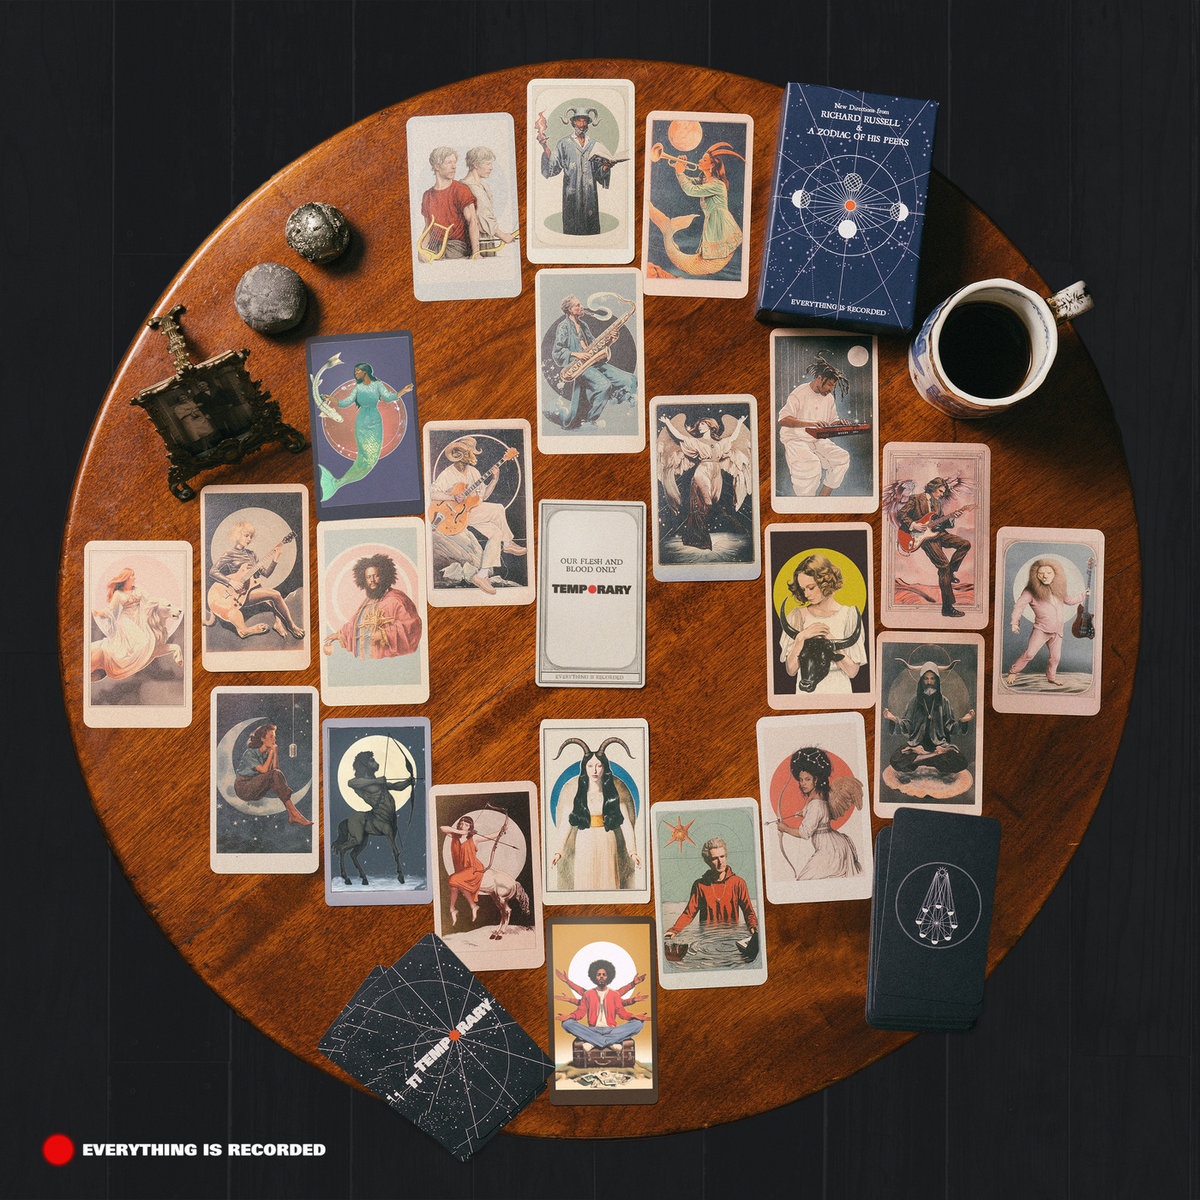
Everything Is Recorded - Temporary (indie) (Vinyle Neuf)
Type : Vinyle Neuf Genre : Alternatif Veuillez noter qu'il s'agit d'un produit NEUF. La photo affichée est à des fins d'illustrations et ne concorde pas nécessairement au produit. Aucun retour n'est possible si déballé.
Brand: Aux 33 Tours
Category: Arts & Entertainment > Hobbies & Creative Arts > Musical Instruments > Electronic Musical Instruments > Sound Synthesizers